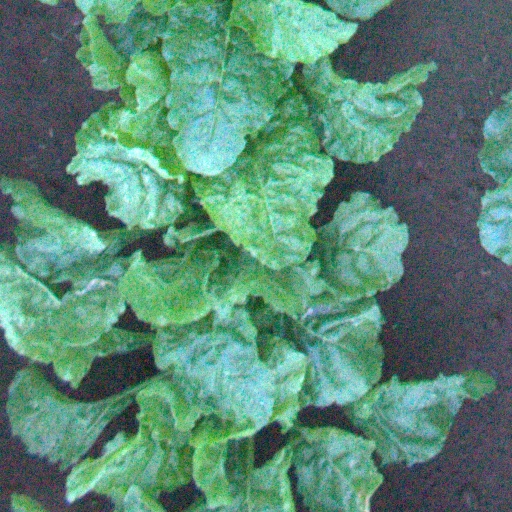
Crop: sugar beet